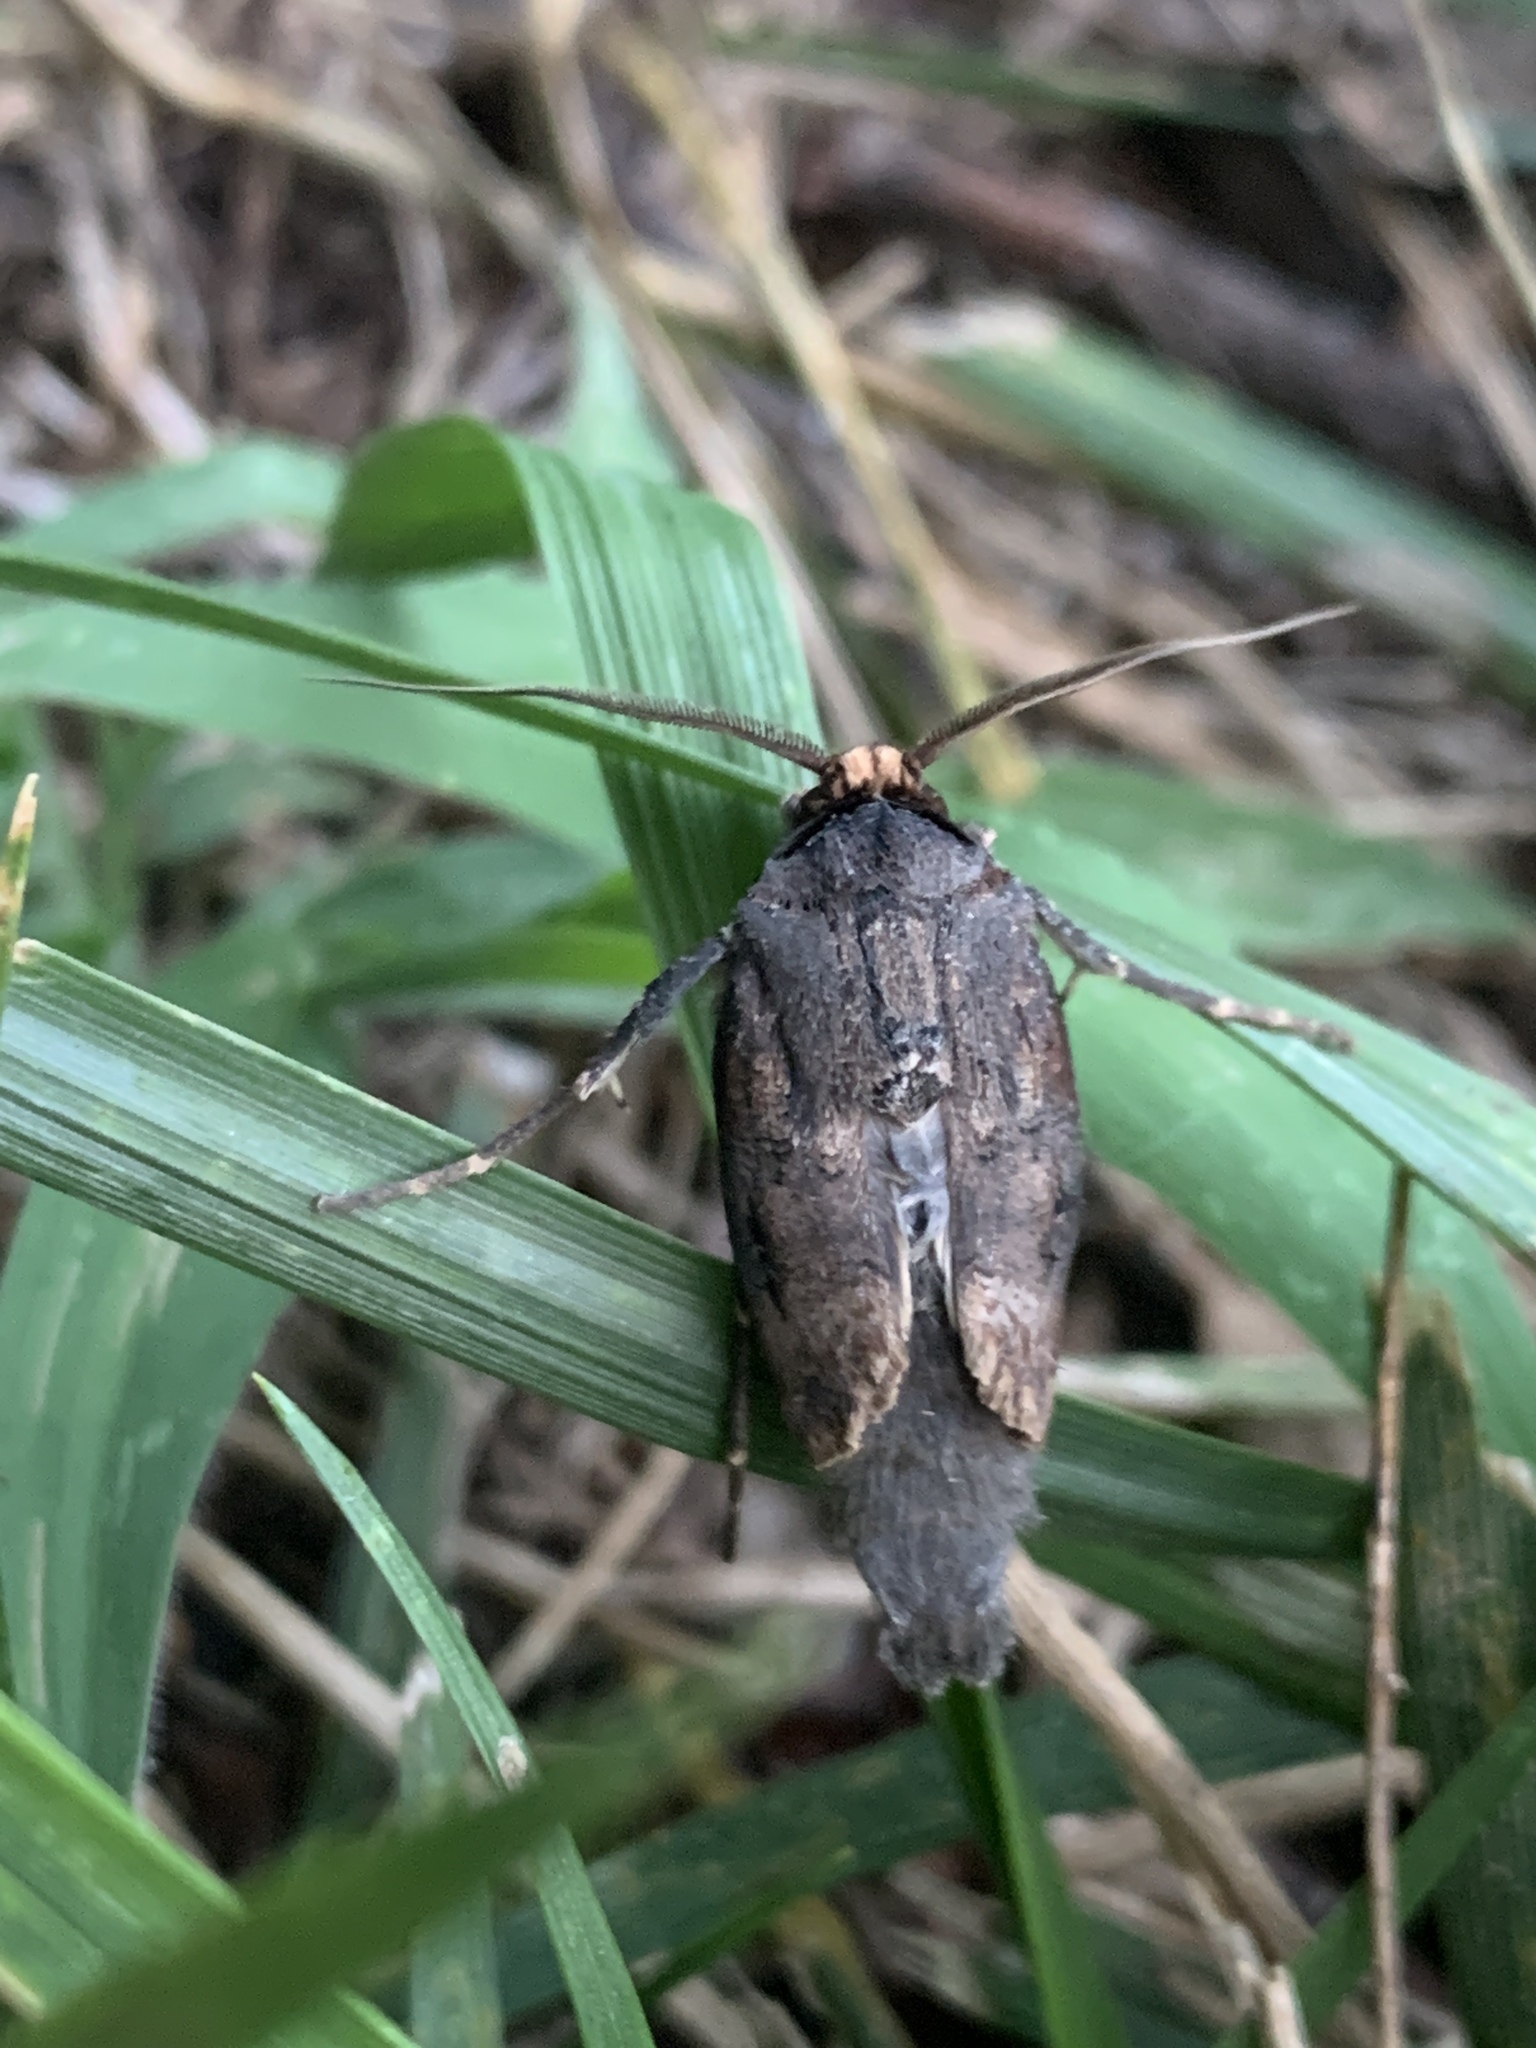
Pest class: cutworms